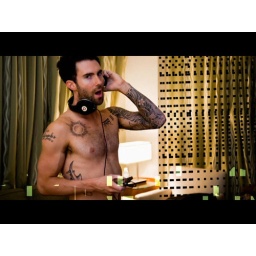
This image is a screen cap from the Harlem Childrens Zone video by Bob Carmichael.